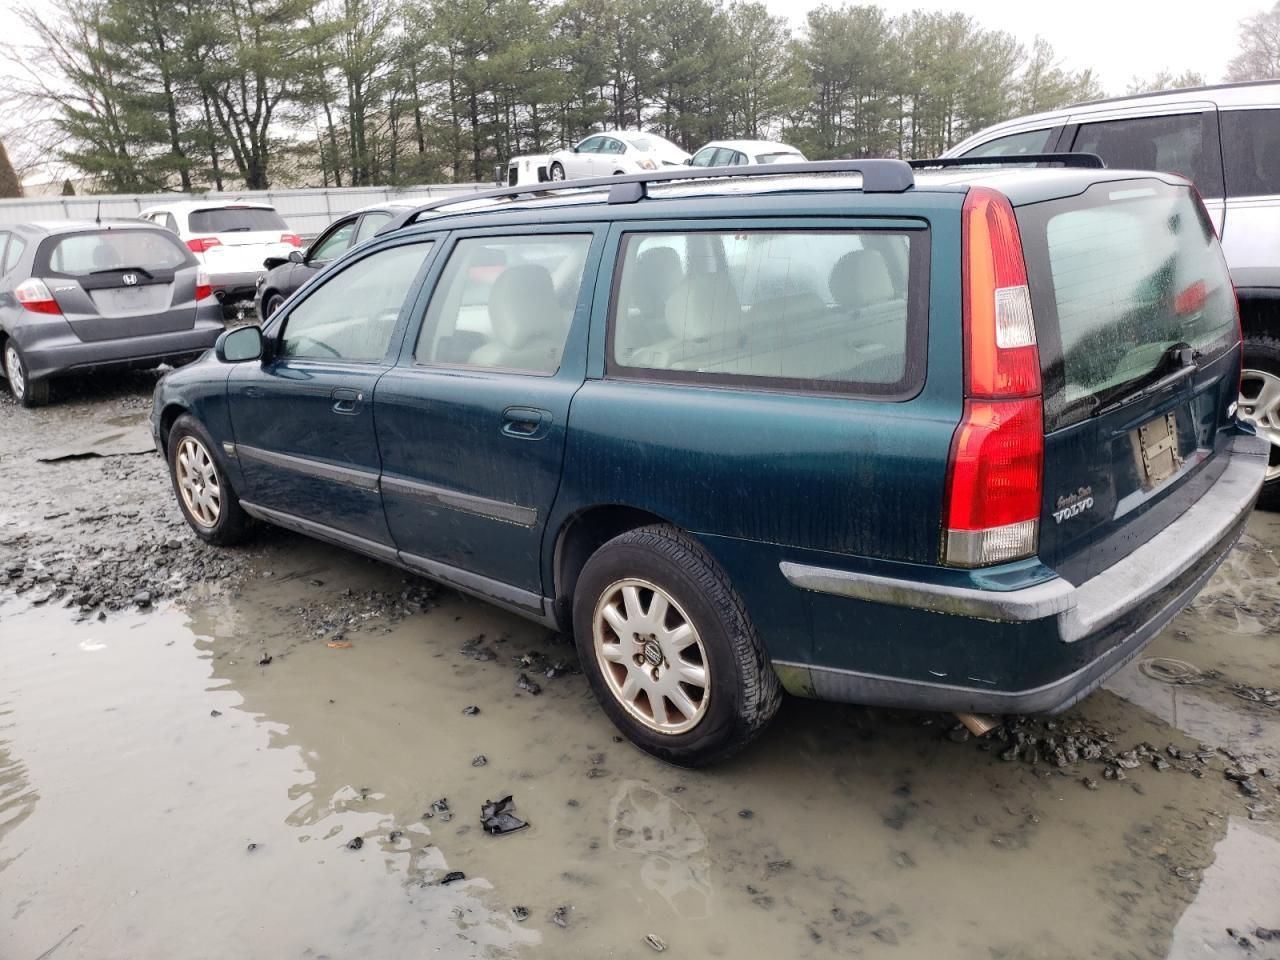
Aucun dommage détecté.
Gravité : aucun